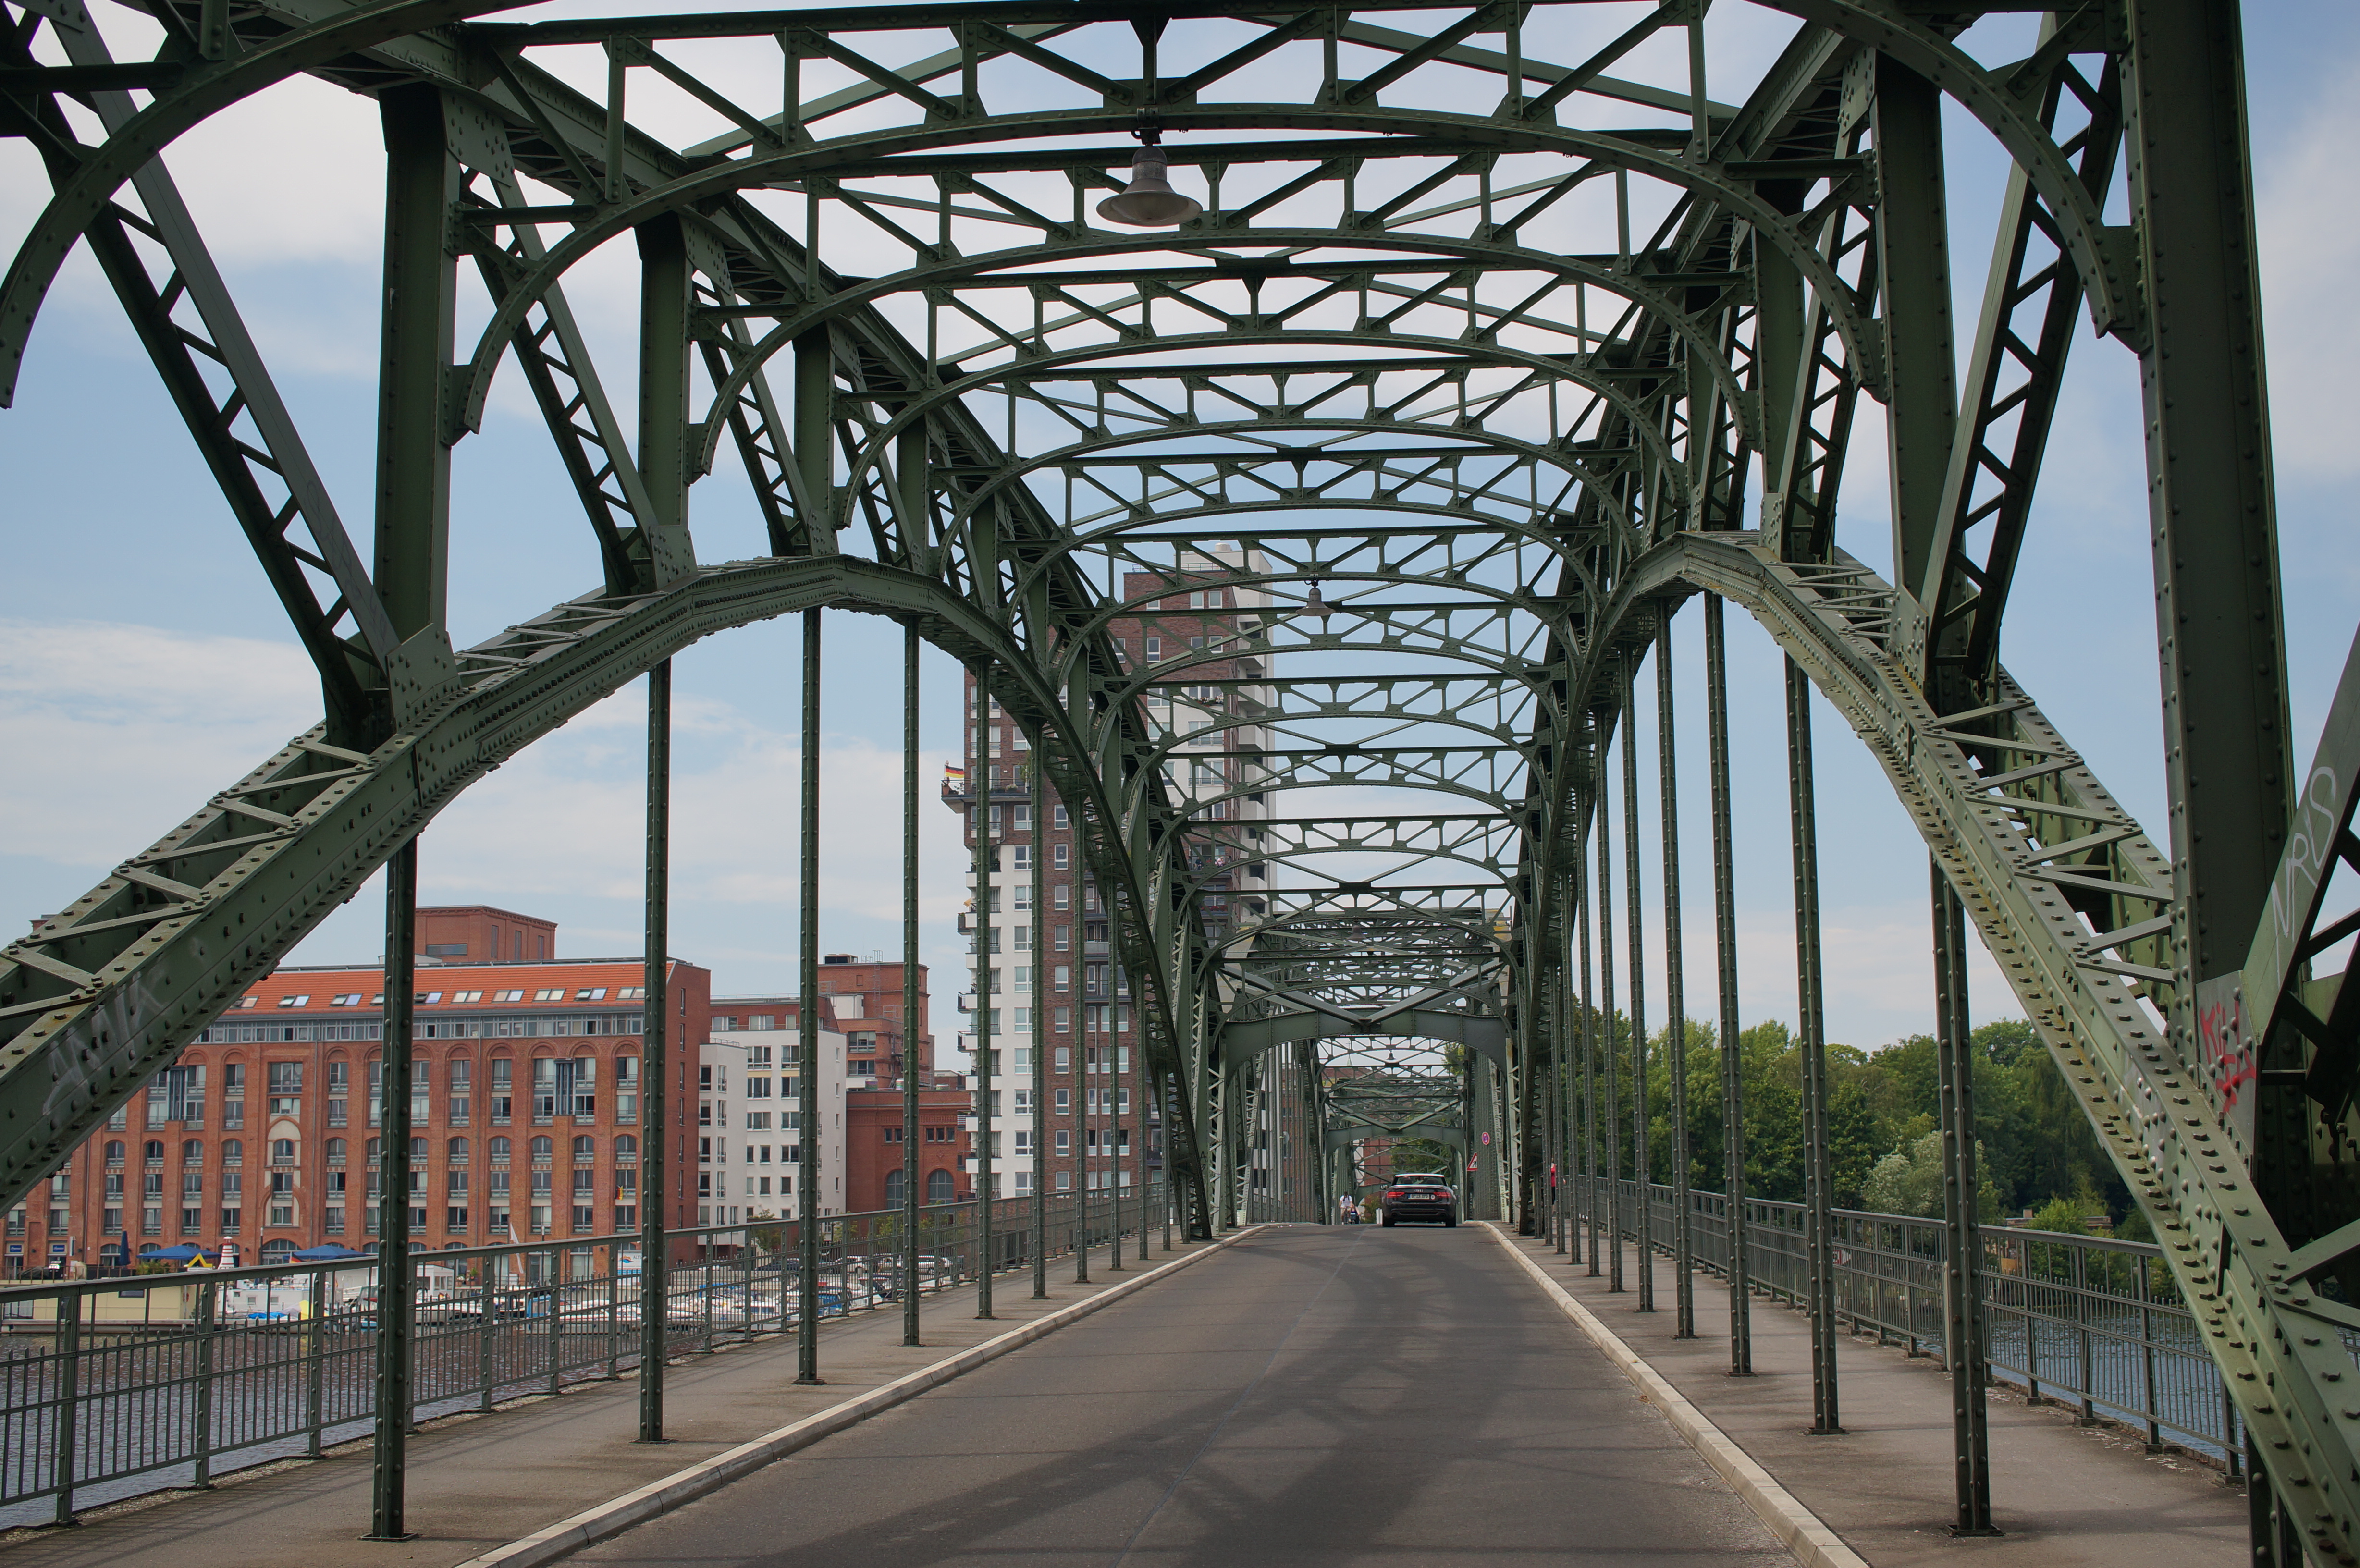
architecture, bridge, overpass, walkway, transport, arch, landmark, public transport, 2014, symmetry, germany, deutschland, berlin, sony, sigma, viaduct, nex, nex6, lenstagged, steffenzahn, 30mm, sigma30mm28exdn, sigma30mmf28, sigma30mmf28dn, sigma30mm, arch bridge, truss bridge, skyway, nonbuilding structure